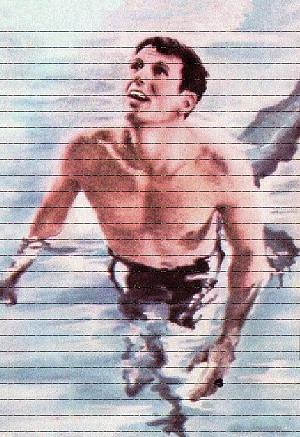
Michael Jay Burton dit Mike Burton est un ancien nageur américain spécialiste des épreuves de demi-fond en nage libre.